Paradise Beach (film)

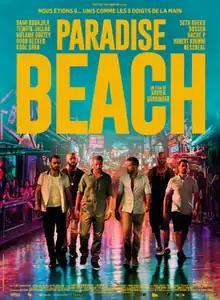
French theatrical release poster

Paradise Beach is a 2019 French action thriller film directed and co-written by Xavier Durringer. In the film, a bank robber released from prison after 15 years goes to Thailand to meet up with his now-retired accomplices and demand his share of money. The film was released in France on 20 February 2019 and on Netflix internationally November 8, 2019 but was removed in November 2024.